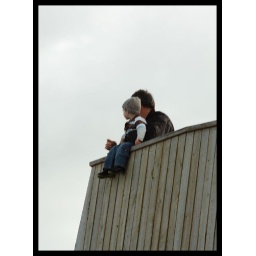
The kid is actually sitting very high above ground